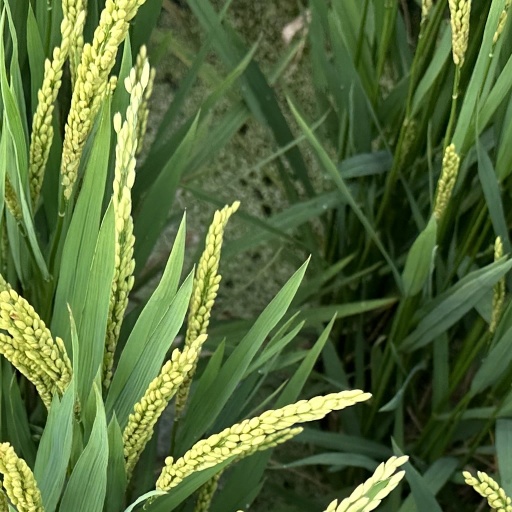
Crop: rice